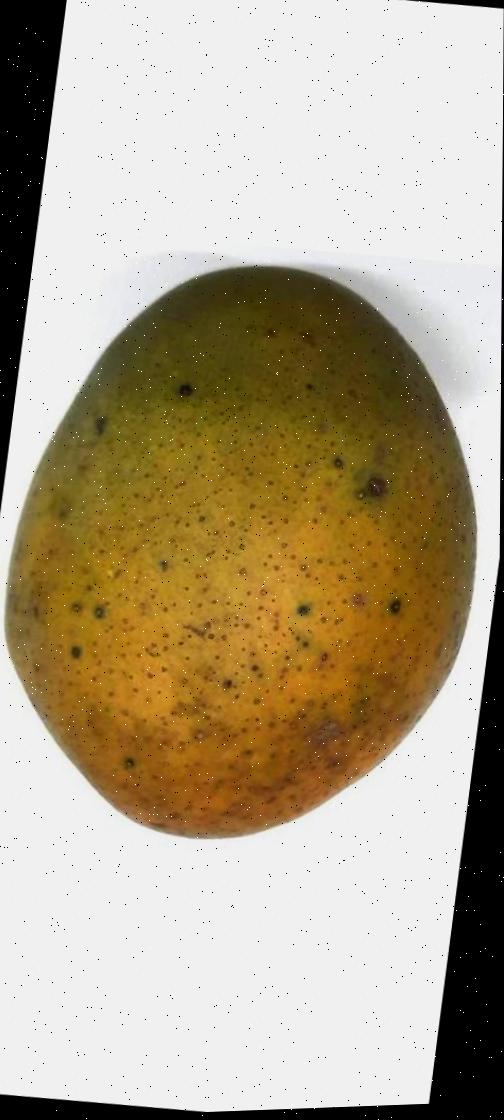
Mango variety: Himsagor